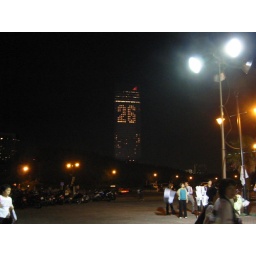
An office building near Marine Stadium specially lit up for &amp;quot;Team 26&amp;quot;, Chiba's supporters.